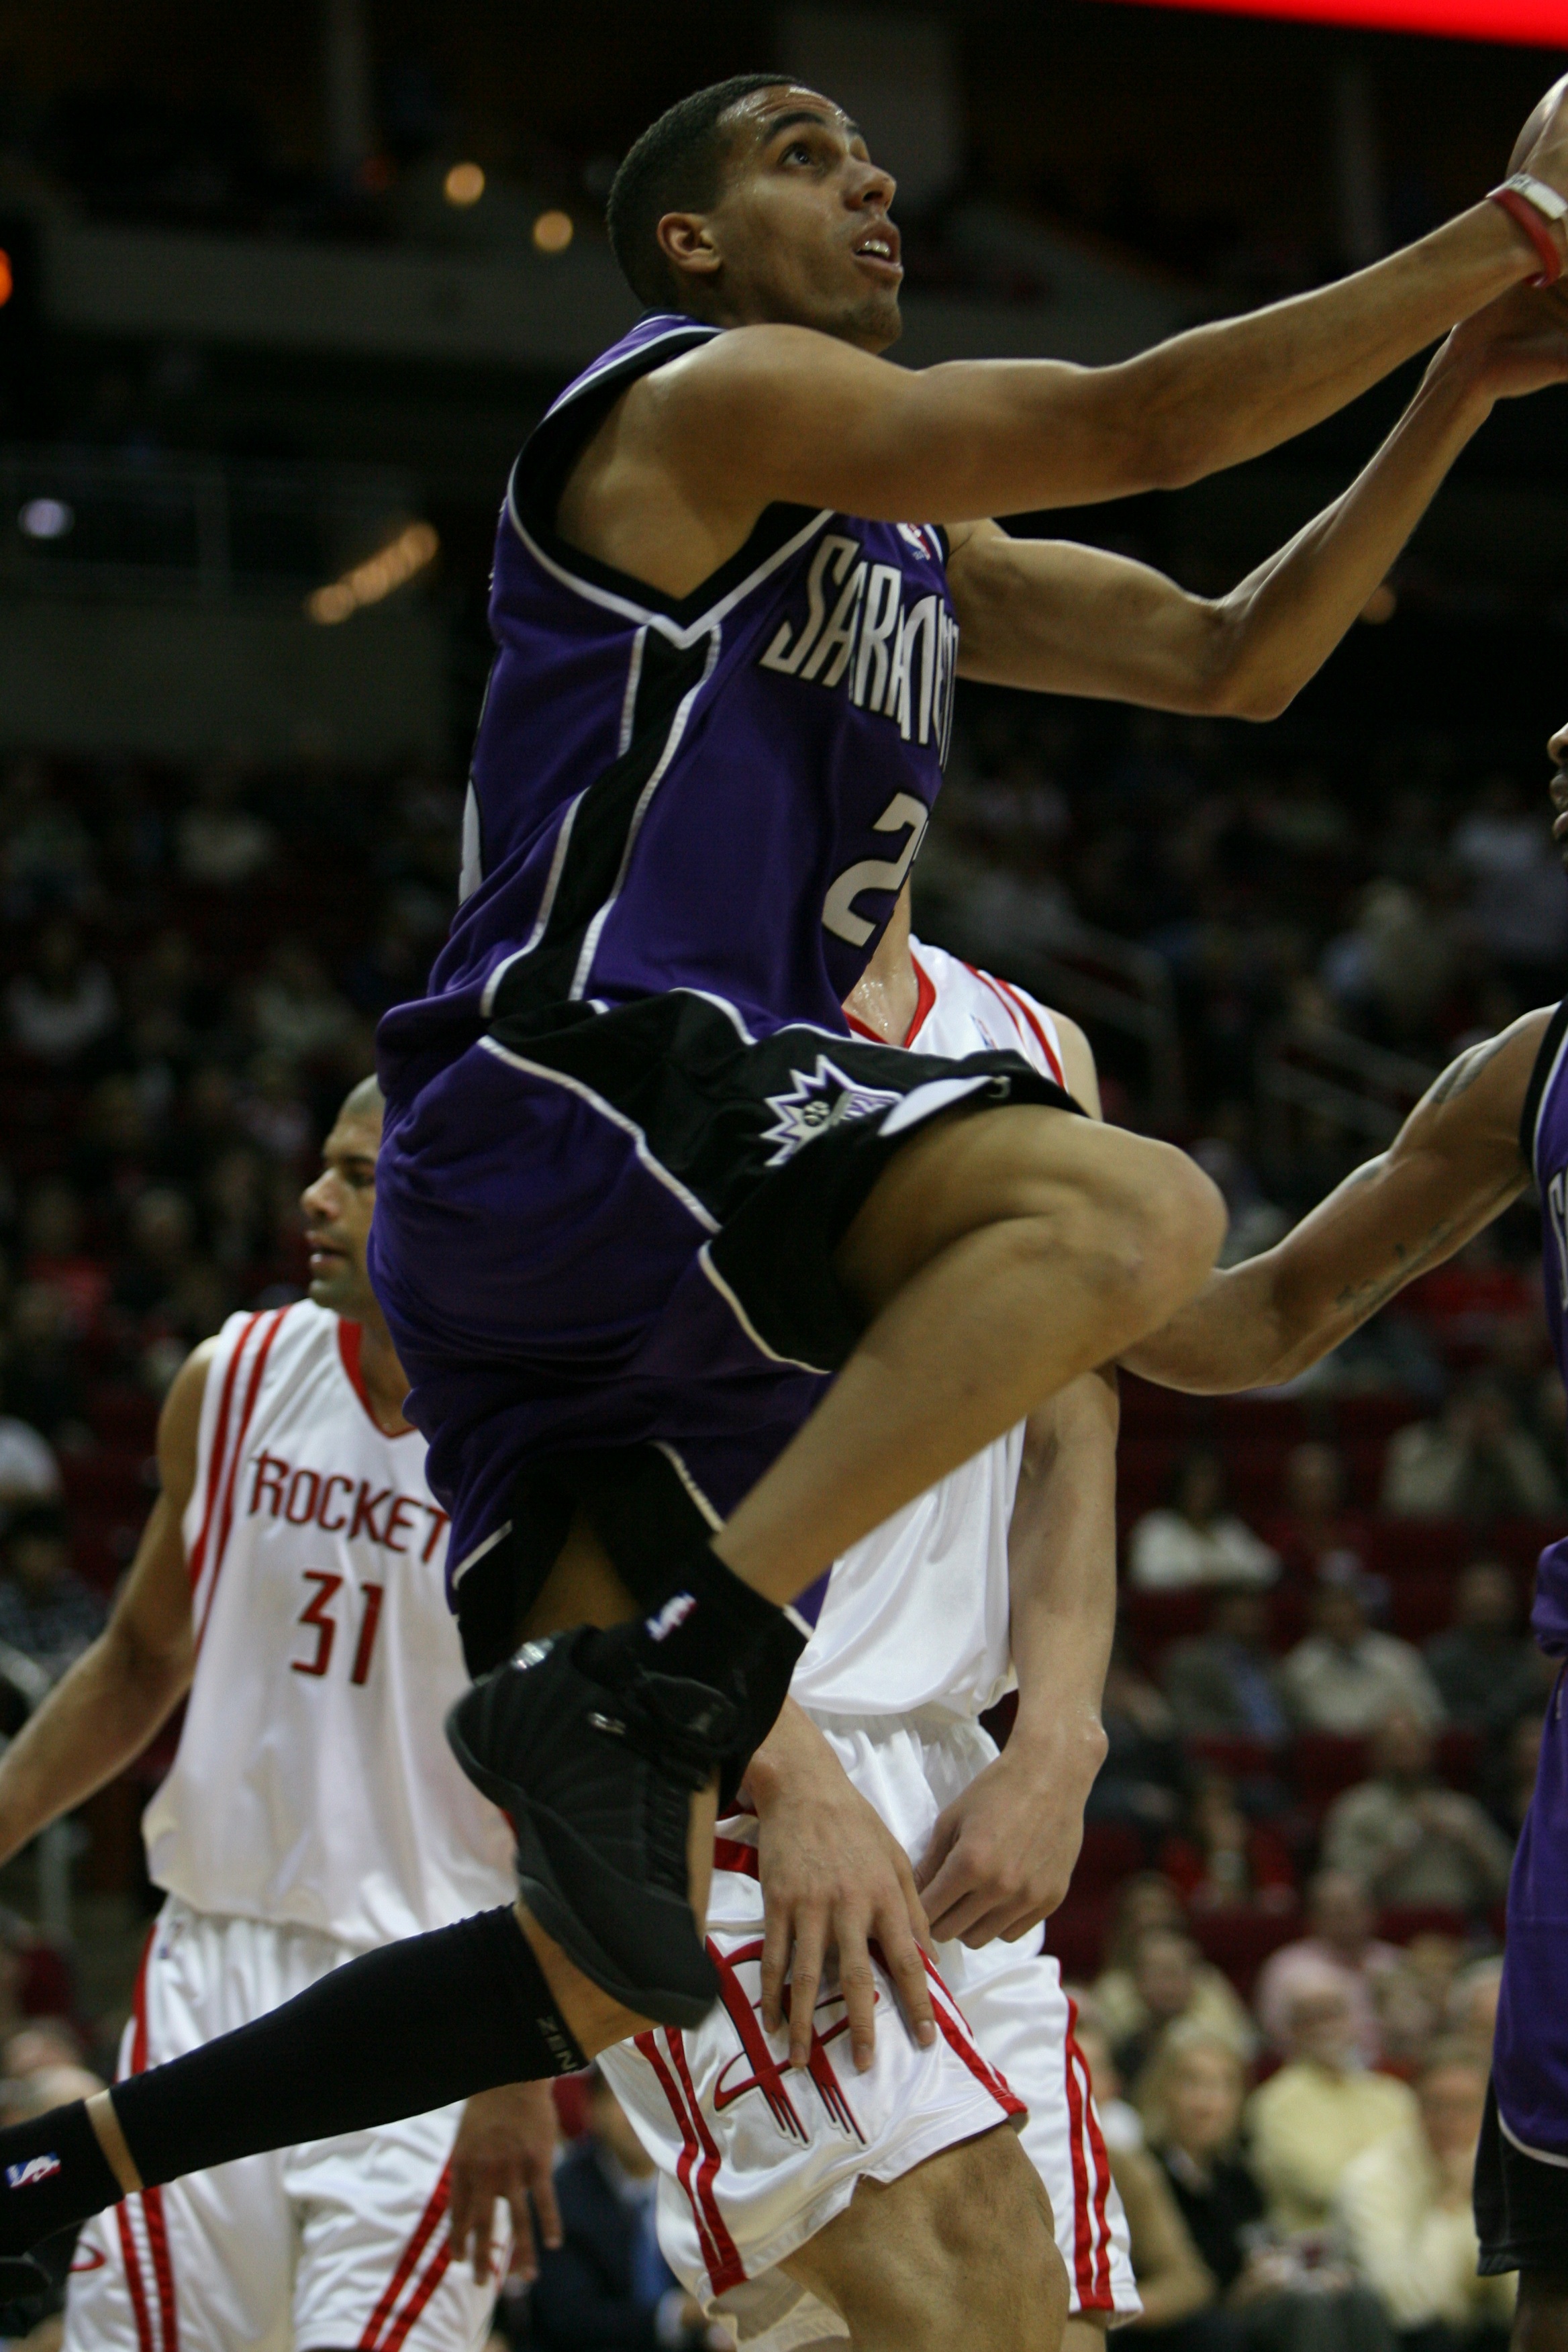
sport, game, play, jump, basketball, athletic, action, professional, player, competition, arena, sports, shot, championship, pro, athlete, tournament, football player, ball game, scoring, basketball player, competition event, basketball moves, slam dunk